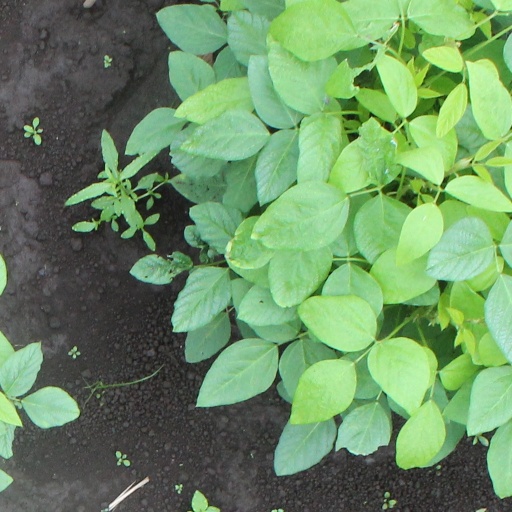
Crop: soybean